Royal tours of Australia

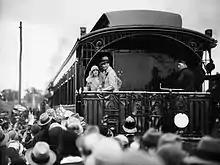
Prince Albert, Duke of York, and the Duchess of York on the balcony of "State Car 4" in Victoria in 1927.

Prince Alfred then departed for Brisbane. Upon his return to Sydney in March, the Duke was shot by Henry James O'Farrell in an assassination attempt while picnicking on the beach in the Sydney suburb of Clontarf, on 12 March 1868. The Duke recovered fully and continued on to New Zealand seven months later.